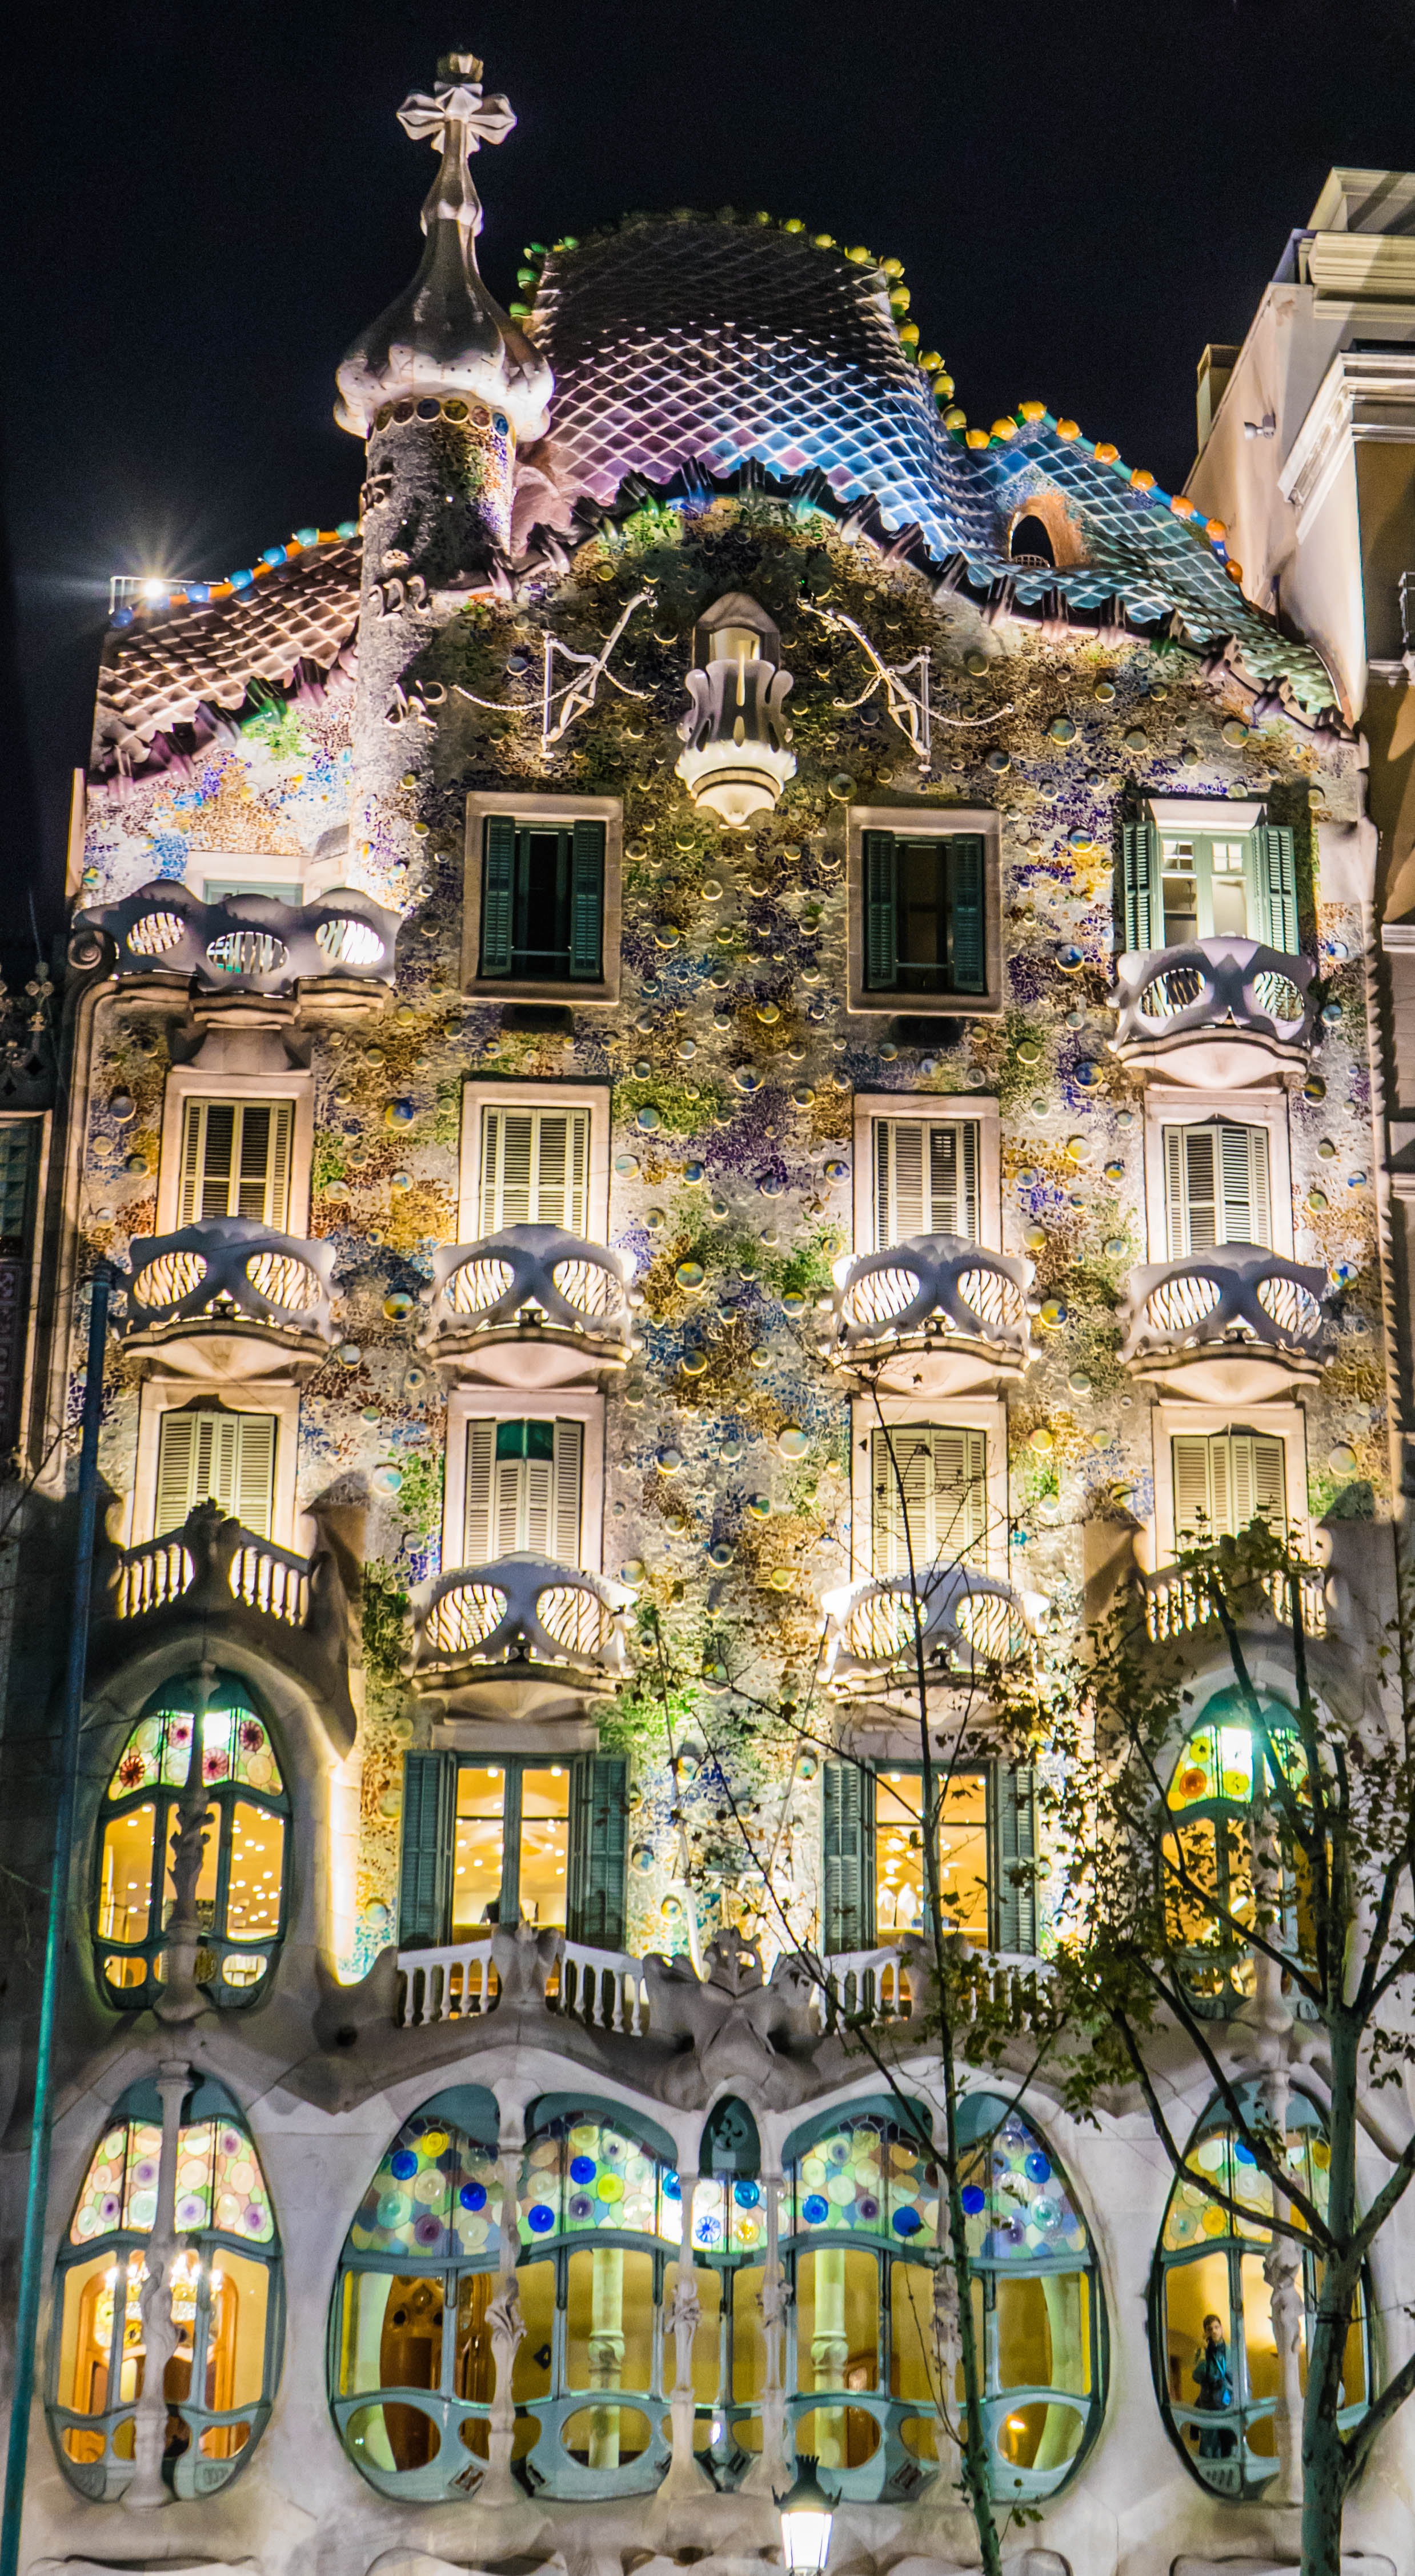
architecture, street, night, house, window, town, building, city, urban, stone, monument, cityscape, travel, artistic, landmark, facade, sightseeing, historic, tourism, barcelona, spain, catalonia, gaudi, culture, history, famous, metropolis, neighbourhood, urban area